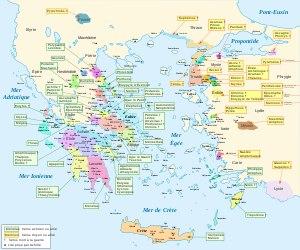
L’Iliade est une épopée de la Grèce antique attribuée à l'aède légendaire Homère. Ce nom provient de la périphrase « le poème d'Ilion », Ilion étant l'autre nom de la ville de Troie.
Le Catalogue des vaisseaux est un passage célèbre du chant II de l’Iliade d'Homère. L'aède y suspend son récit de la guerre de Troie pour se lancer dans une énumération des forces grecques en présence. Il est suivi par une description similaire, quoique plus courte, des forces troyennes, le « Catalogue des Troyens ».
Le Catalogue des Troyens est un passage du chant II de l’Iliade d'Homère, qui fait pendant au célèbre « Catalogue des vaisseaux » qui le précède. Après avoir longuement énuméré les contingents grecs en présence, l'aède livre une description plus succincte des forces troyennes.
Homère est réputé avoir été un aède de la fin du VIIIᵉ siècle av. J.-C. Il était simplement surnommé « le Poète » par les Anciens. Les deux premières œuvres de la littérature occidentale que sont l'Iliade et l'Odyssée lui sont attribuées.